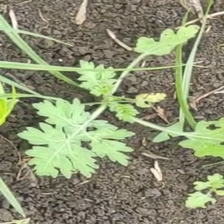
Weed species: Gajar_gavat_(Parthenium hysterophorus)